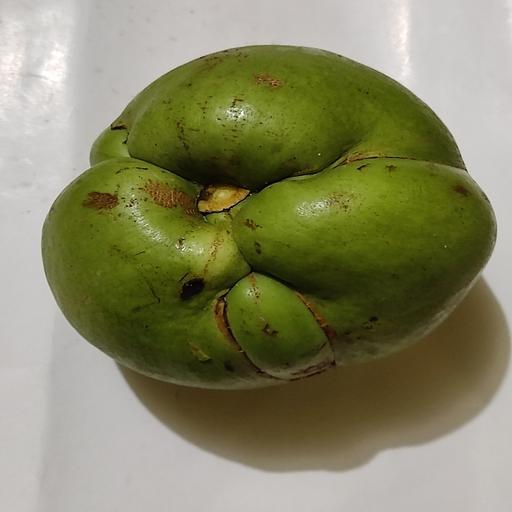
Crop type: Elephant Apple